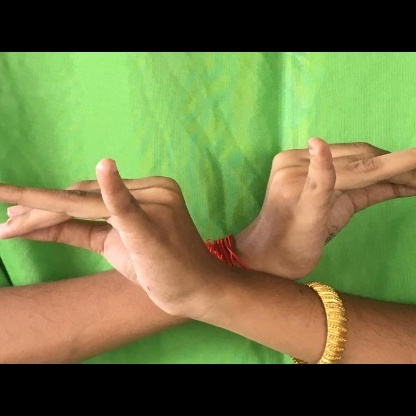
Mudra: Katakavardhana